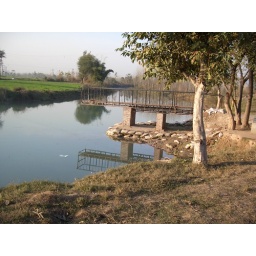
This is a side shot of the over-hanging bridge over the river from where the ashes are immersed into the river.